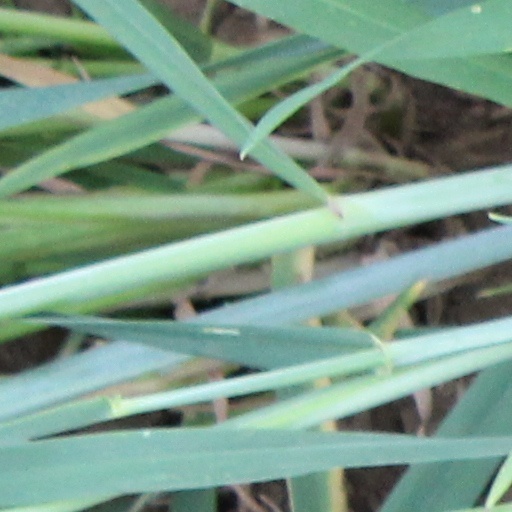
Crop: wheat